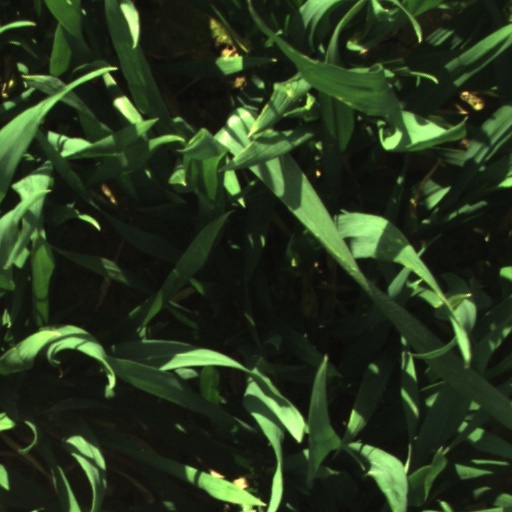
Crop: wheat